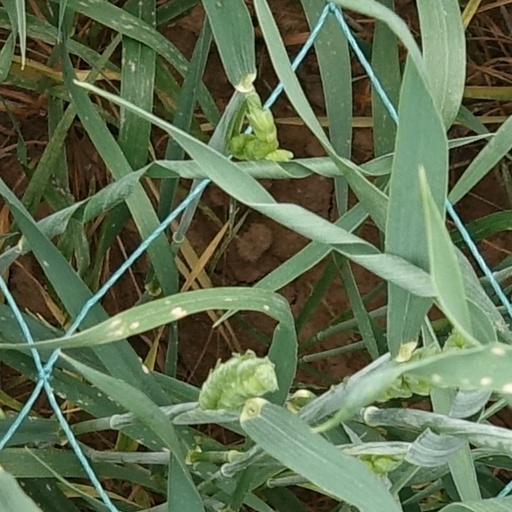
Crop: wheat